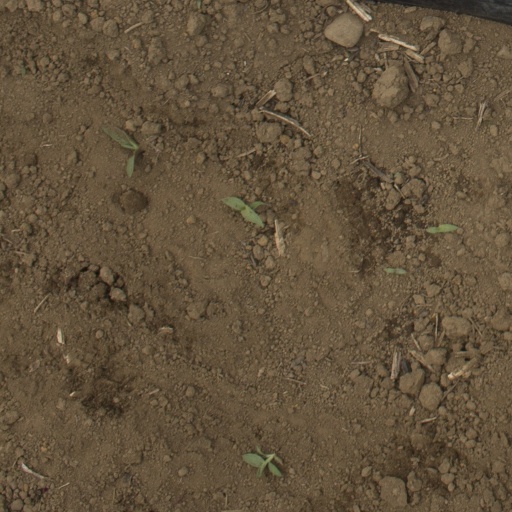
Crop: Jerusalem artichoke